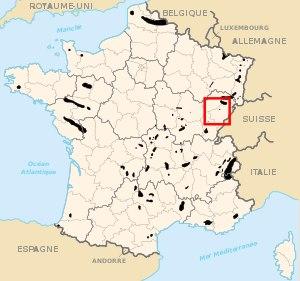
Le bassin houiller keupérien de Haute-Saône fait partie des bassins houillers des Vosges et du Jura et c'est aussi le plus récent des deux gisements de Haute-Saône d'un point de vue géologique. Il est exploité par des mines de houille entre la fin du XVIᵉ siècle et le milieu du XXᵉ siècle dans le sud-est de la Haute-Saône ainsi que dans le nord du Doubs et du Jura, dans l'est de la France. Cette houille, de mauvaise qualité, car riche en soufre, sert principalement à alimenter des chaudières permettant de concentrer, par évaporation, la saumure des salines locales. Le sel gemme, la pyrite et le gypse sont d'autres ressources tirées du même étage géologique.